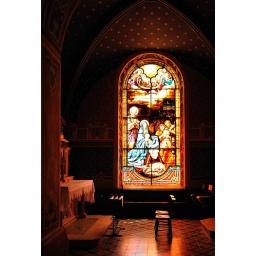
Window in the church at Aigueze, on the ardeche river